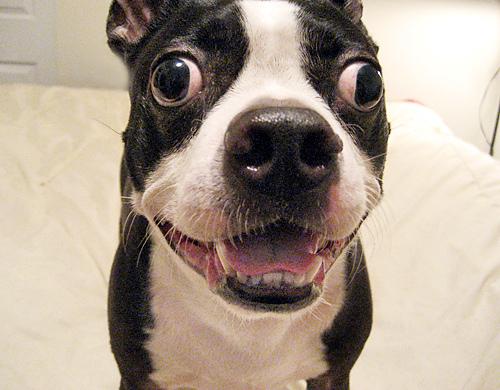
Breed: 230-n000084-Boston_bull